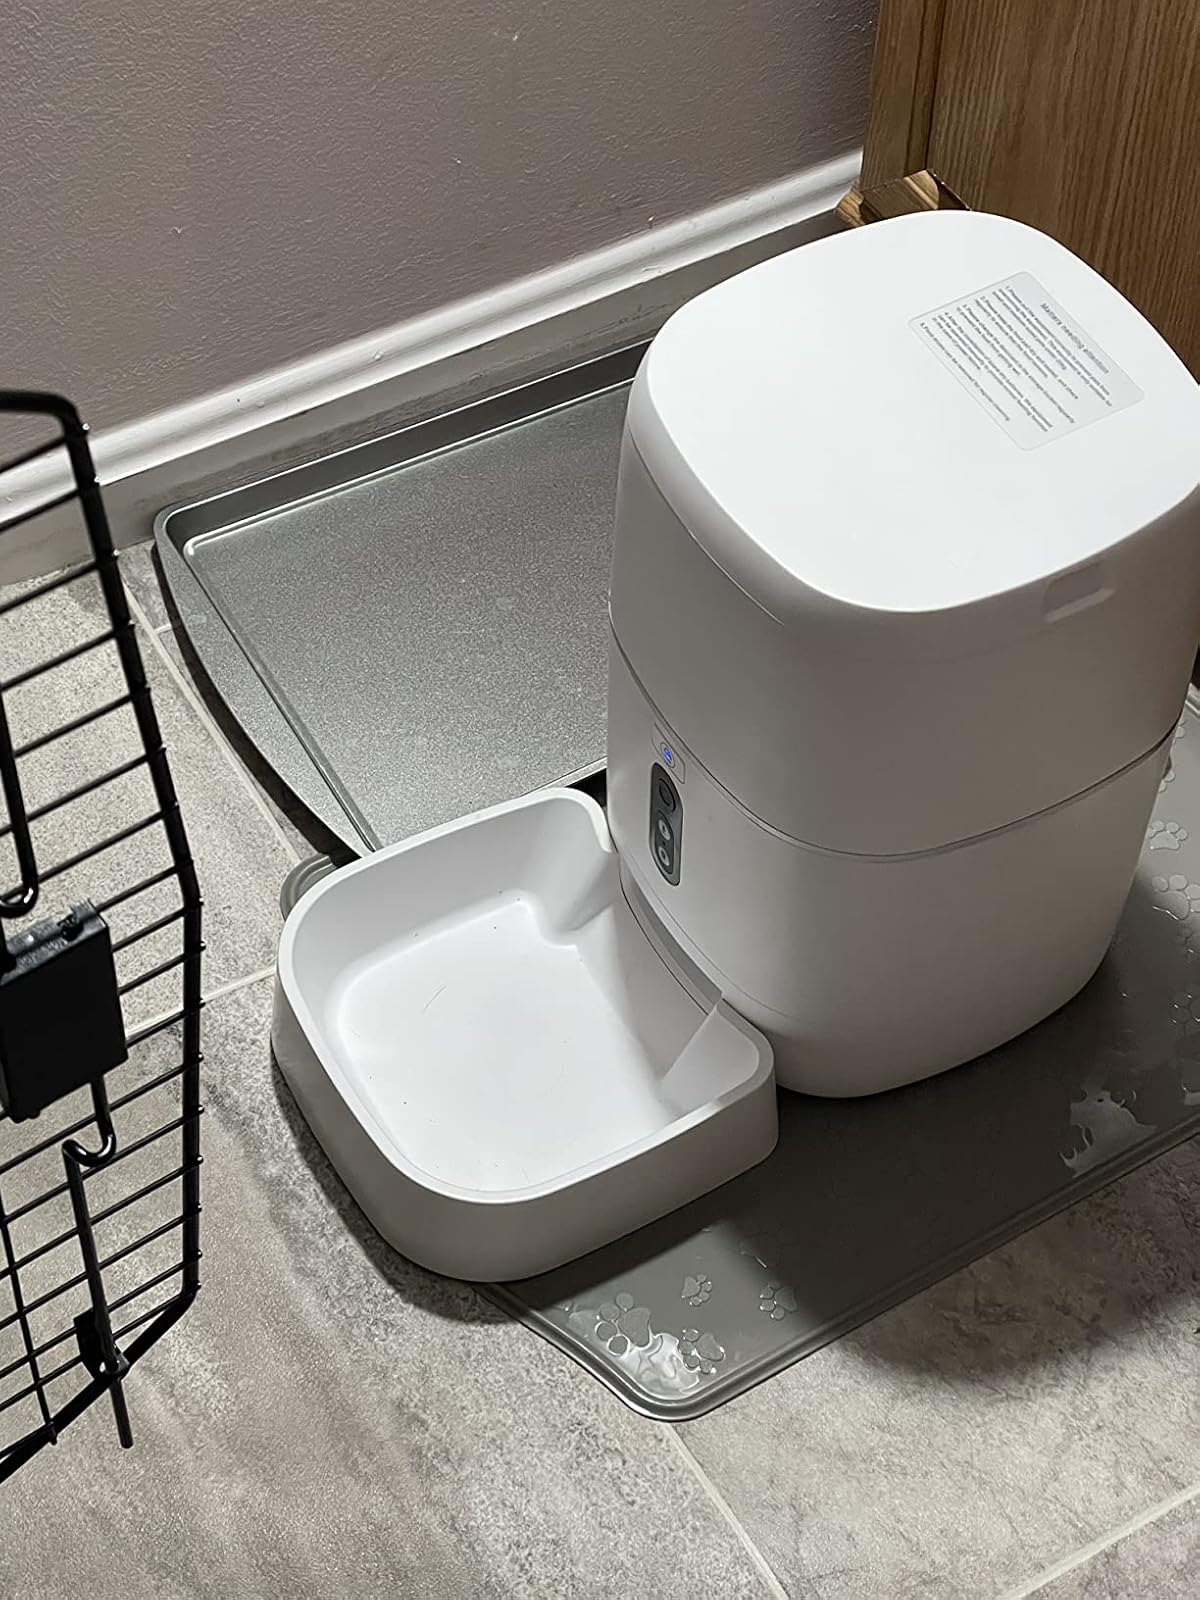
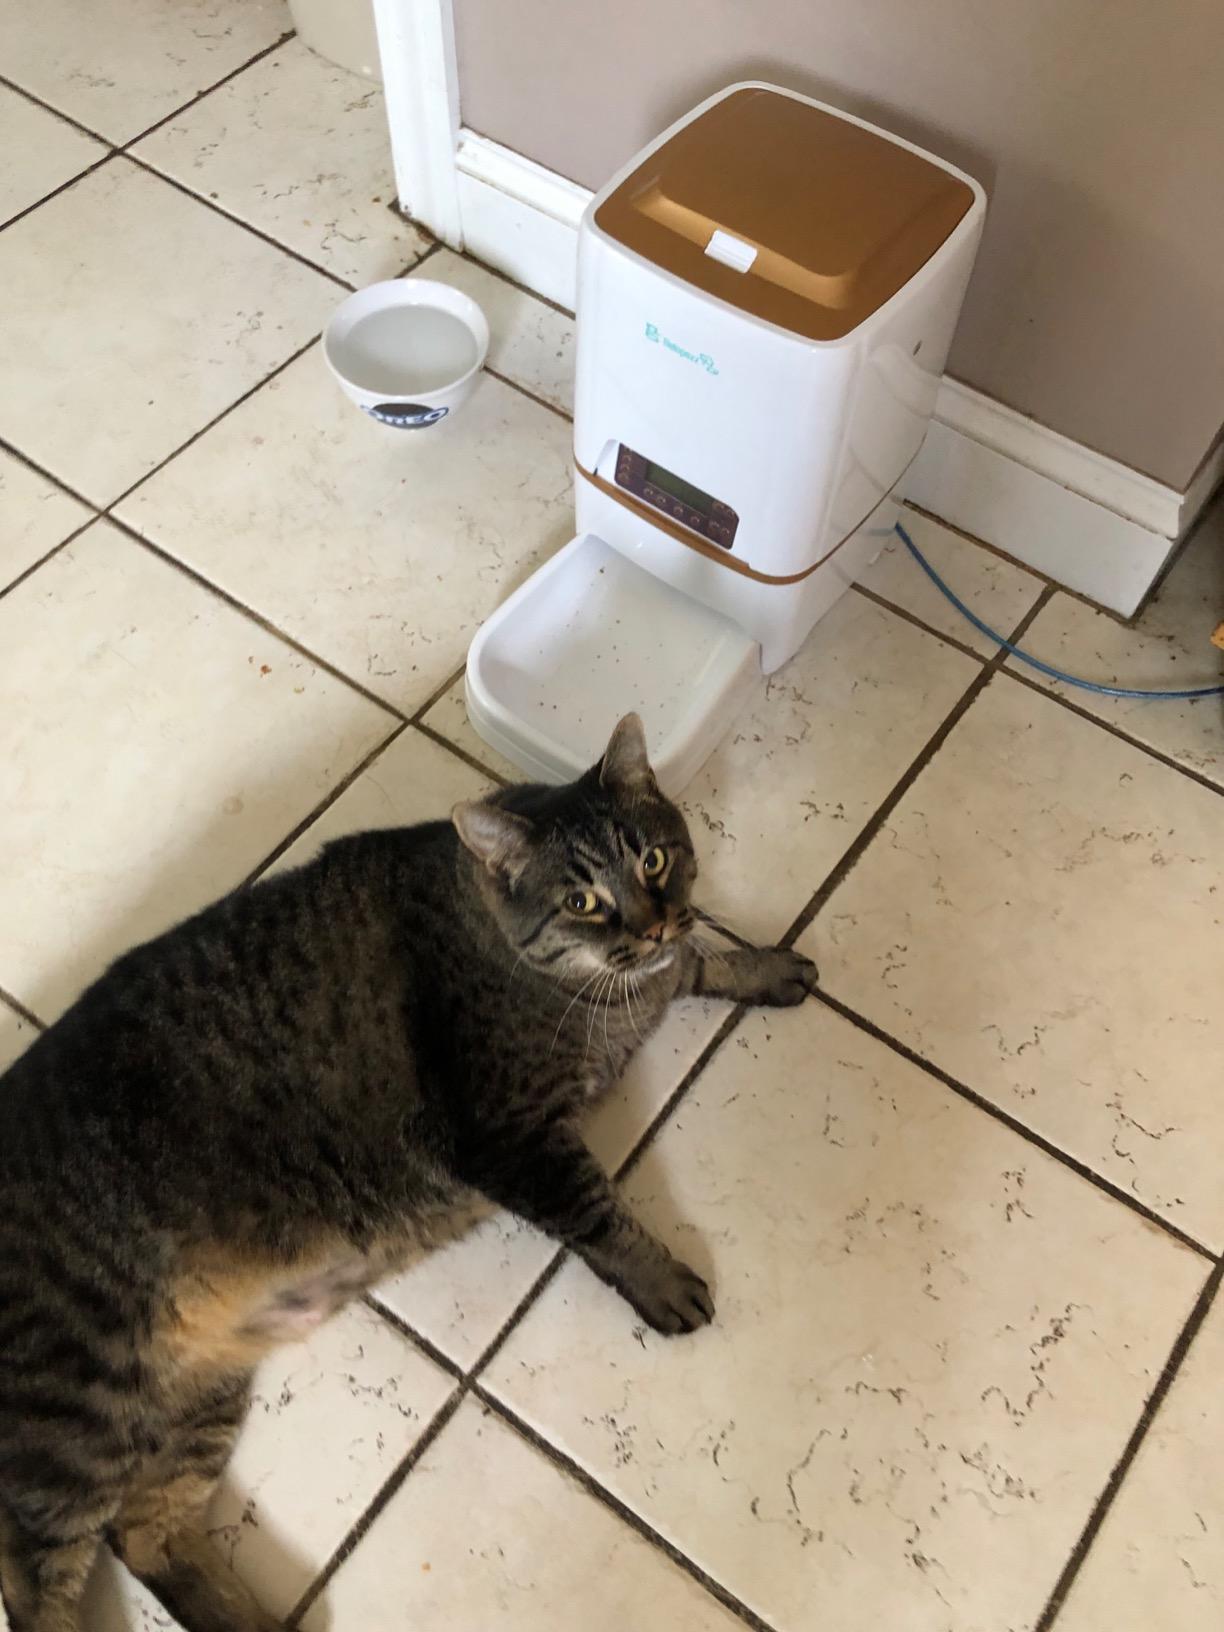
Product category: items_feeder
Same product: no